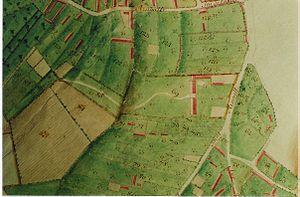
Saint-Arnoult est une commune française située dans le département de l'Oise, en région Hauts-de-France.
Le prieuré de Saint-Arnoult est un prieuré bénédictin situé à Saint-Arnoult dans l'Oise dans les Hauts-de-France, qui dépendit successivement des abbayes de Saint-Germer-de-Fly et de Beaubec en Normandie.